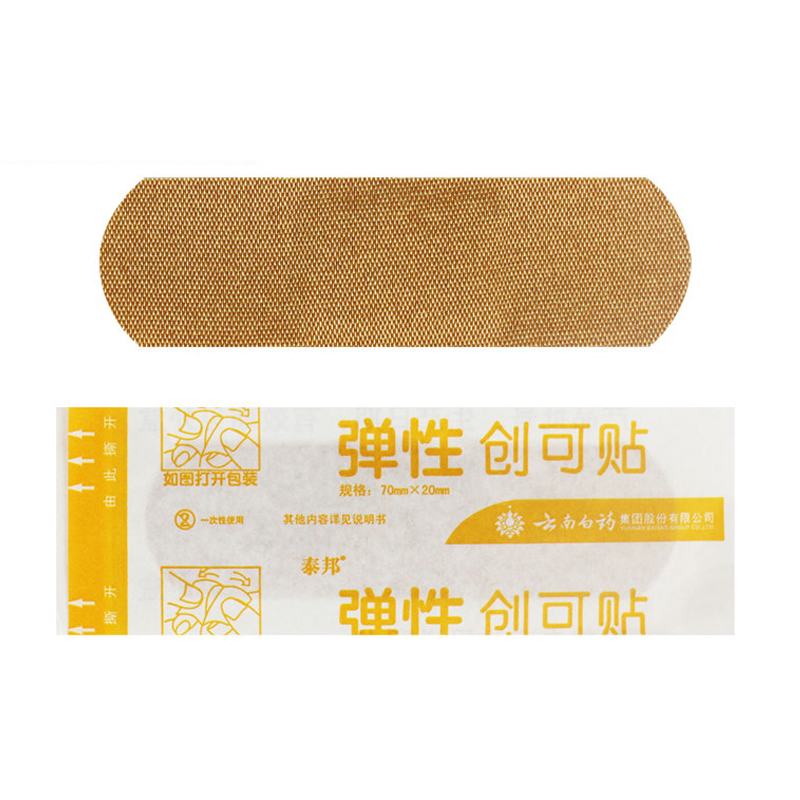
Label: trash